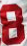
Number: 8